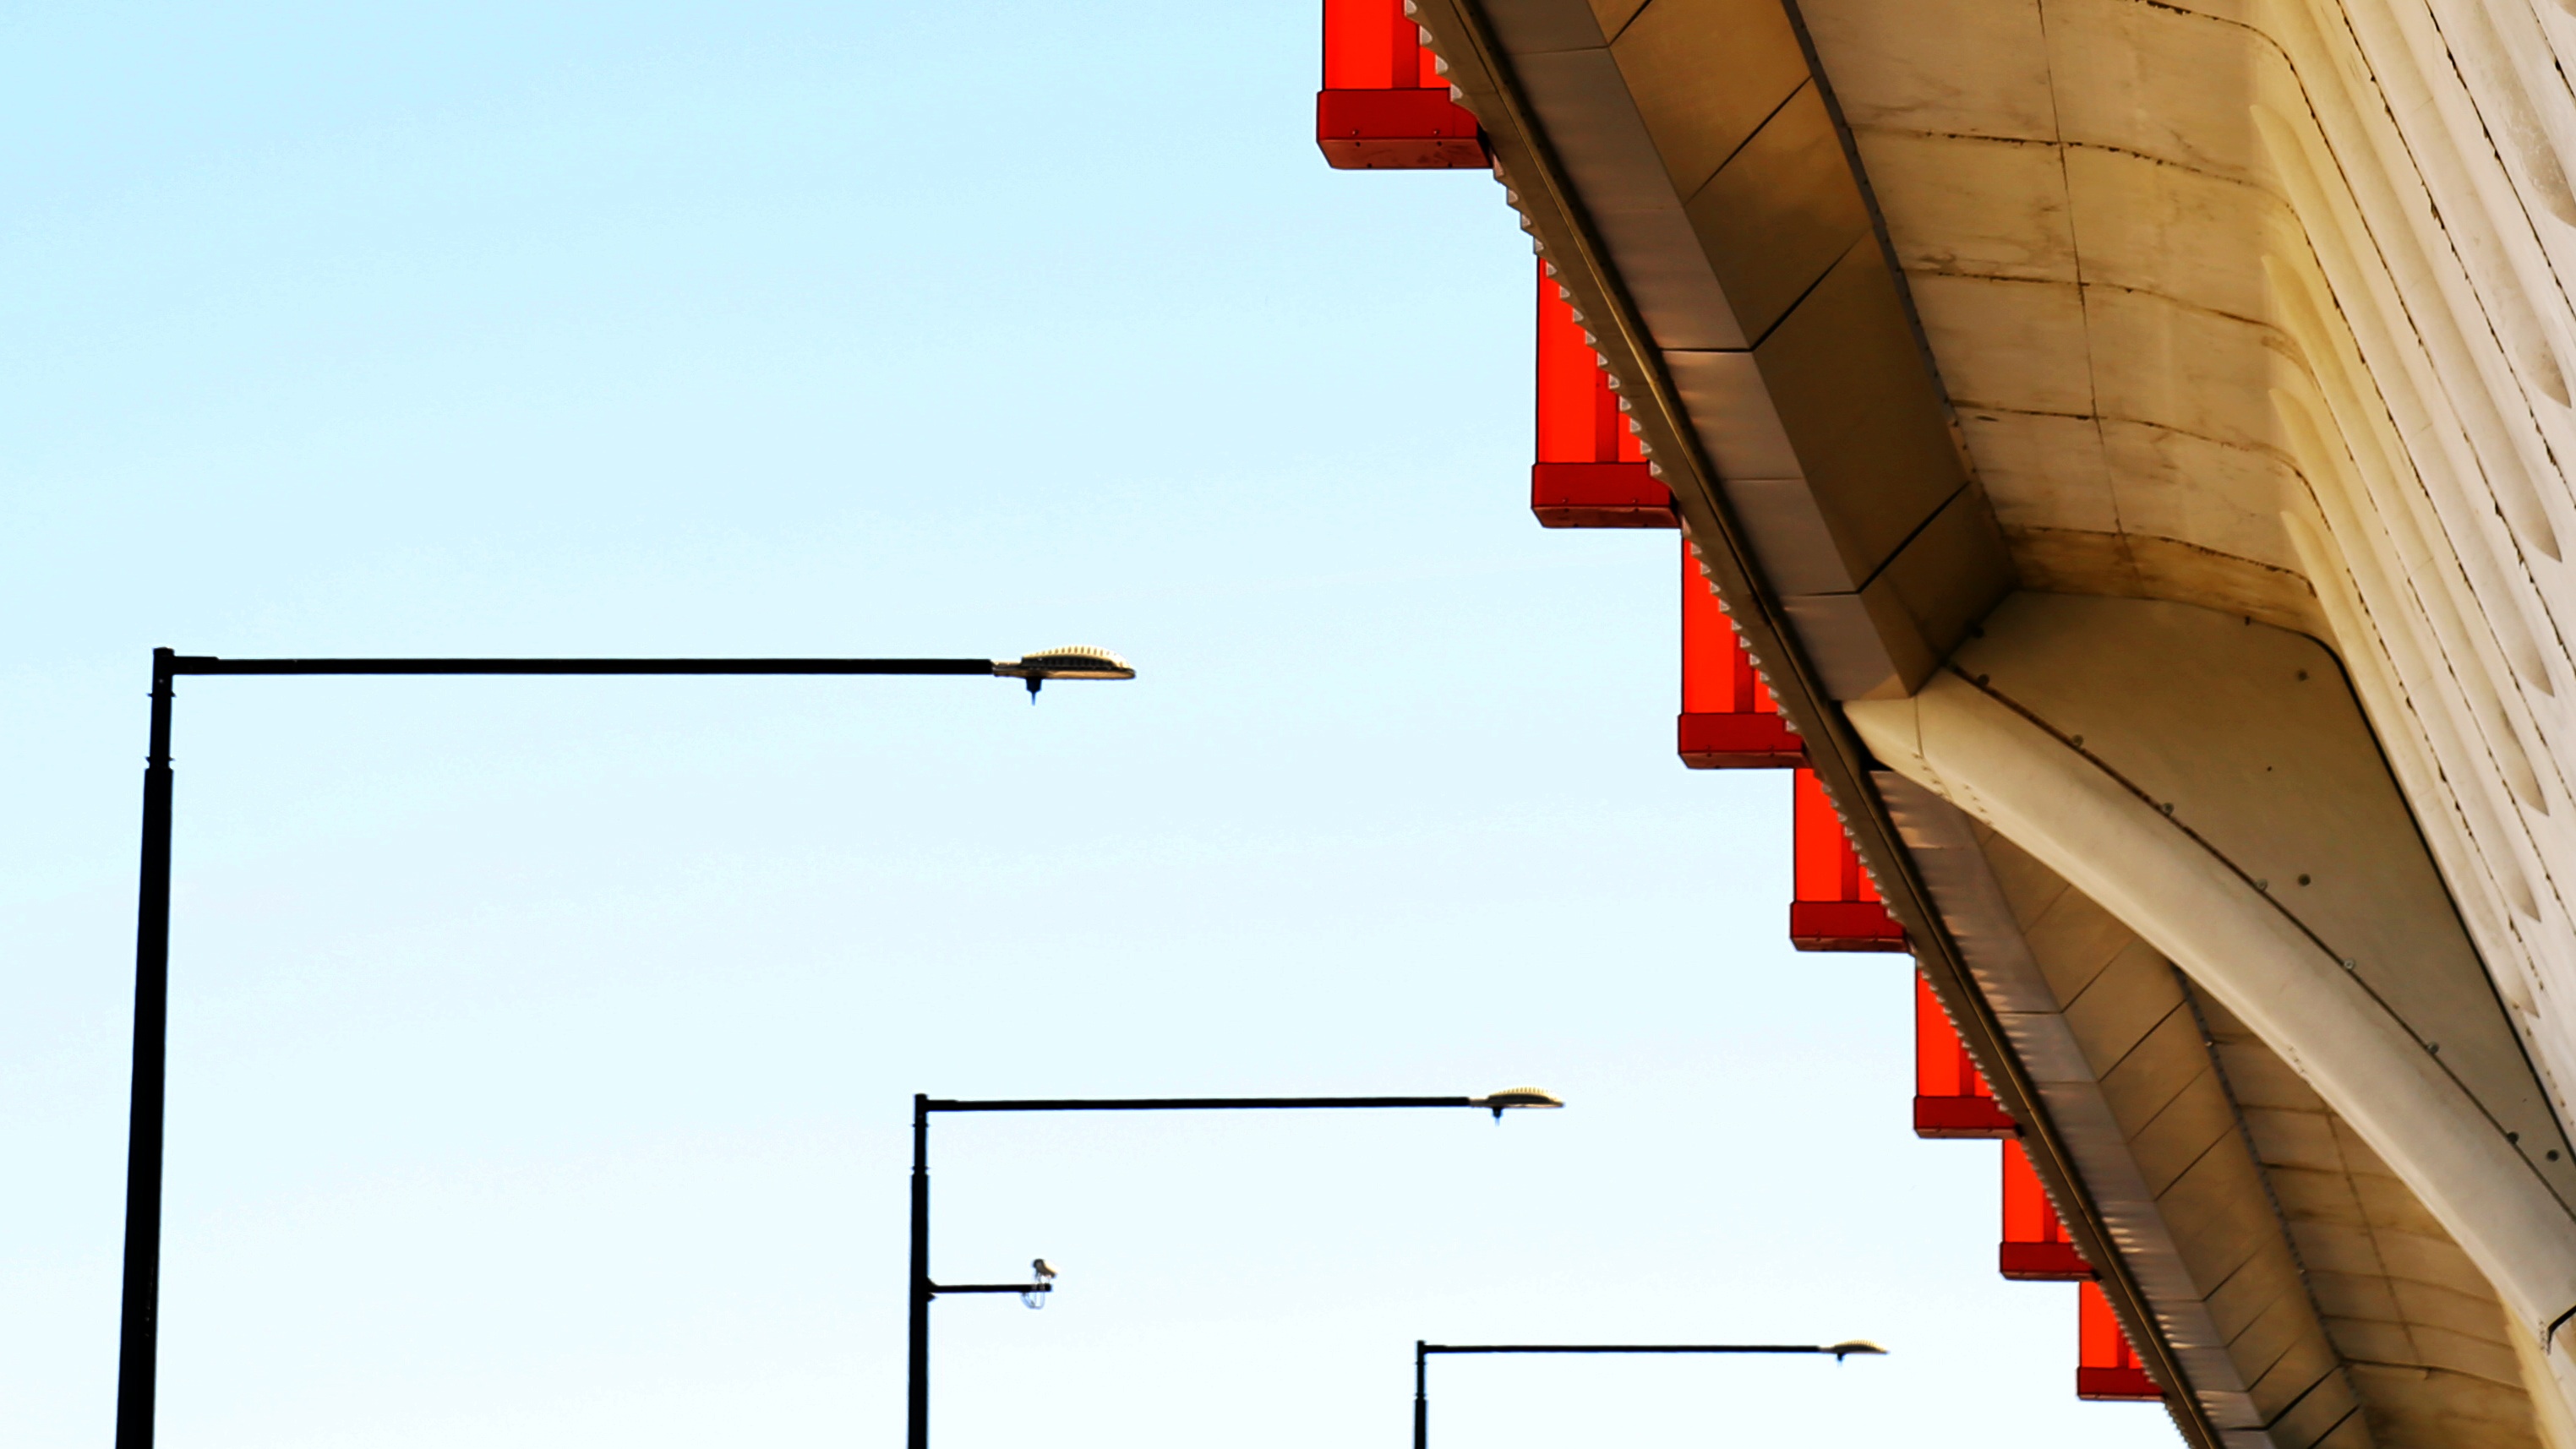
structure, building, line, mast, street light, lighting, street lamp, shape